2000 Austrian Grand Prix

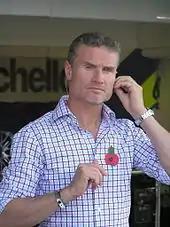
David Coulthard (pictured in 2009) finished second.

During Saturday's one-hour qualifying session, each driver was limited to twelve laps, with the starting order determined by their fastest laps. The 107% rule was in force in qualifying, requiring each driver to stay within 107% of the quickest lap time in order to qualify for the race. Qualifying took place in overcast weather, that saw no major incidents. All cars except the Jordans immediately exited the pit lane to set lap times before a brief rainstorm hit sections of the circuit. After 15 minutes, the sun emerged from the clouds, reducing lap times. Häkkinen, after taking time off to de-stress after winning two World Championships, took his fourth pole position of the season, his first since the more than three months earlier, and the 25th of his career with a lap of 1:10.410. Teammate Coulthard joined him on the front row of the starting grid, being outqualifed for the first time since the . Coulthard was three tenths of a second slower than Häkkinen. Coulthard believed he could have fought for pole position but lost time on his penultimate run after clipping a kerb entering Castrol Kurve. Both drivers were satisfied with their car's balance. Barrichello qualified third and briefly had pole position while using new tyres before the McLaren drivers recorded their best laps. He said that he altered his car's set-up of to enable him to lap faster. Michael Schumacher qualified fourth, six-tenths of a second behind Häkkinen, and observed uneven handling throughout the course due to a setup problem. During the session, he also had a high-speed spin at the second corner and aborted his final run after making a mistake at the exit of Gösser corner. Trulli qualified fifth, having set his quickest lap on soft compound tyres and the Jordan team determining no rain delay at the time.